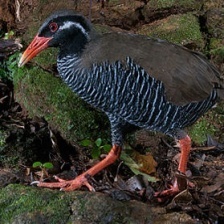
Species: OKINAWA RAIL
Scientific name: GALLIRALLUS OKINAWAE
ImageNet parent category: european_gallinule